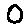
Label: 0